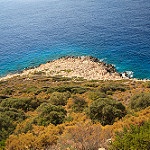
Label: sea